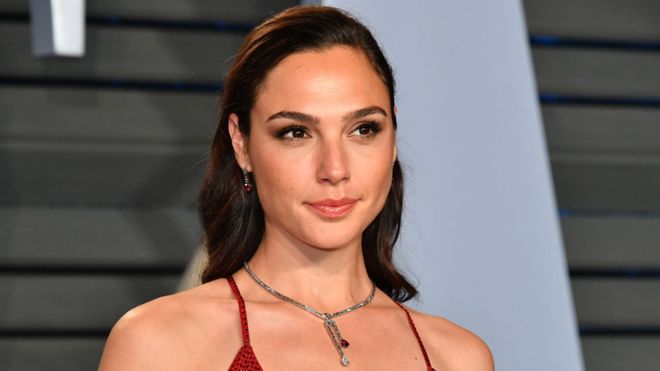
Gender: women